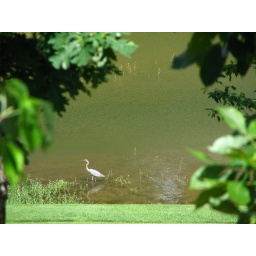
This bird lives in this cove, we saw it every day stalking frogs and fish